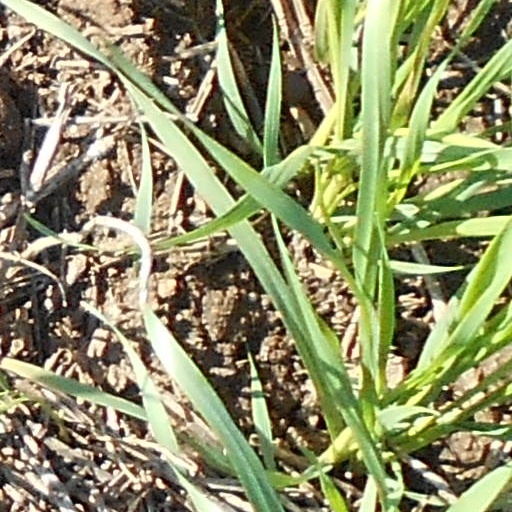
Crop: wheat